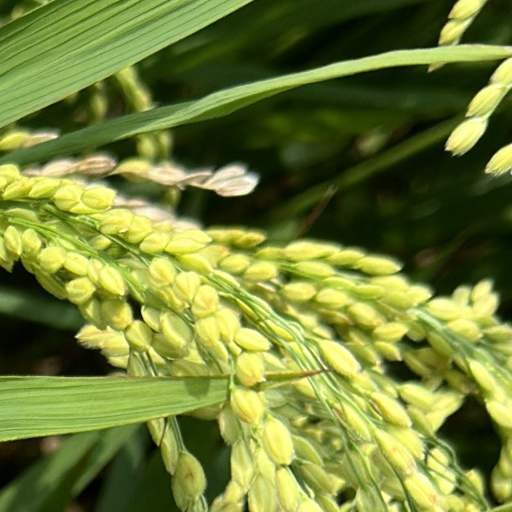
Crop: rice